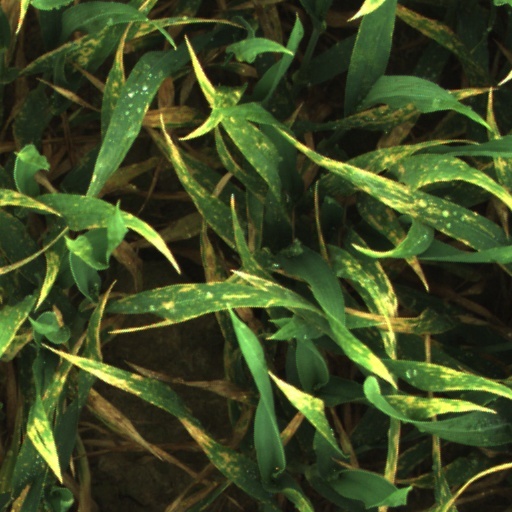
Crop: wheat